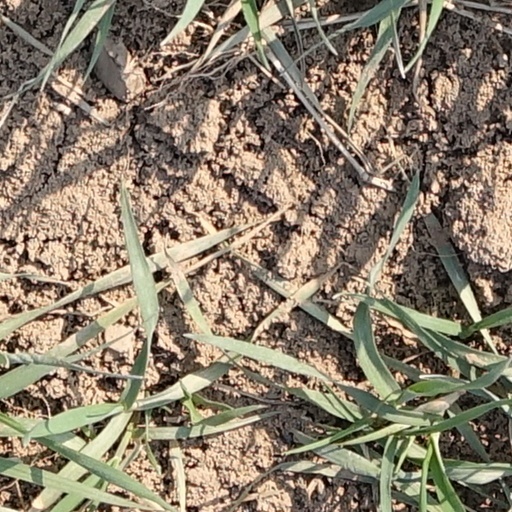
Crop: wheat